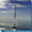
Label: rocket